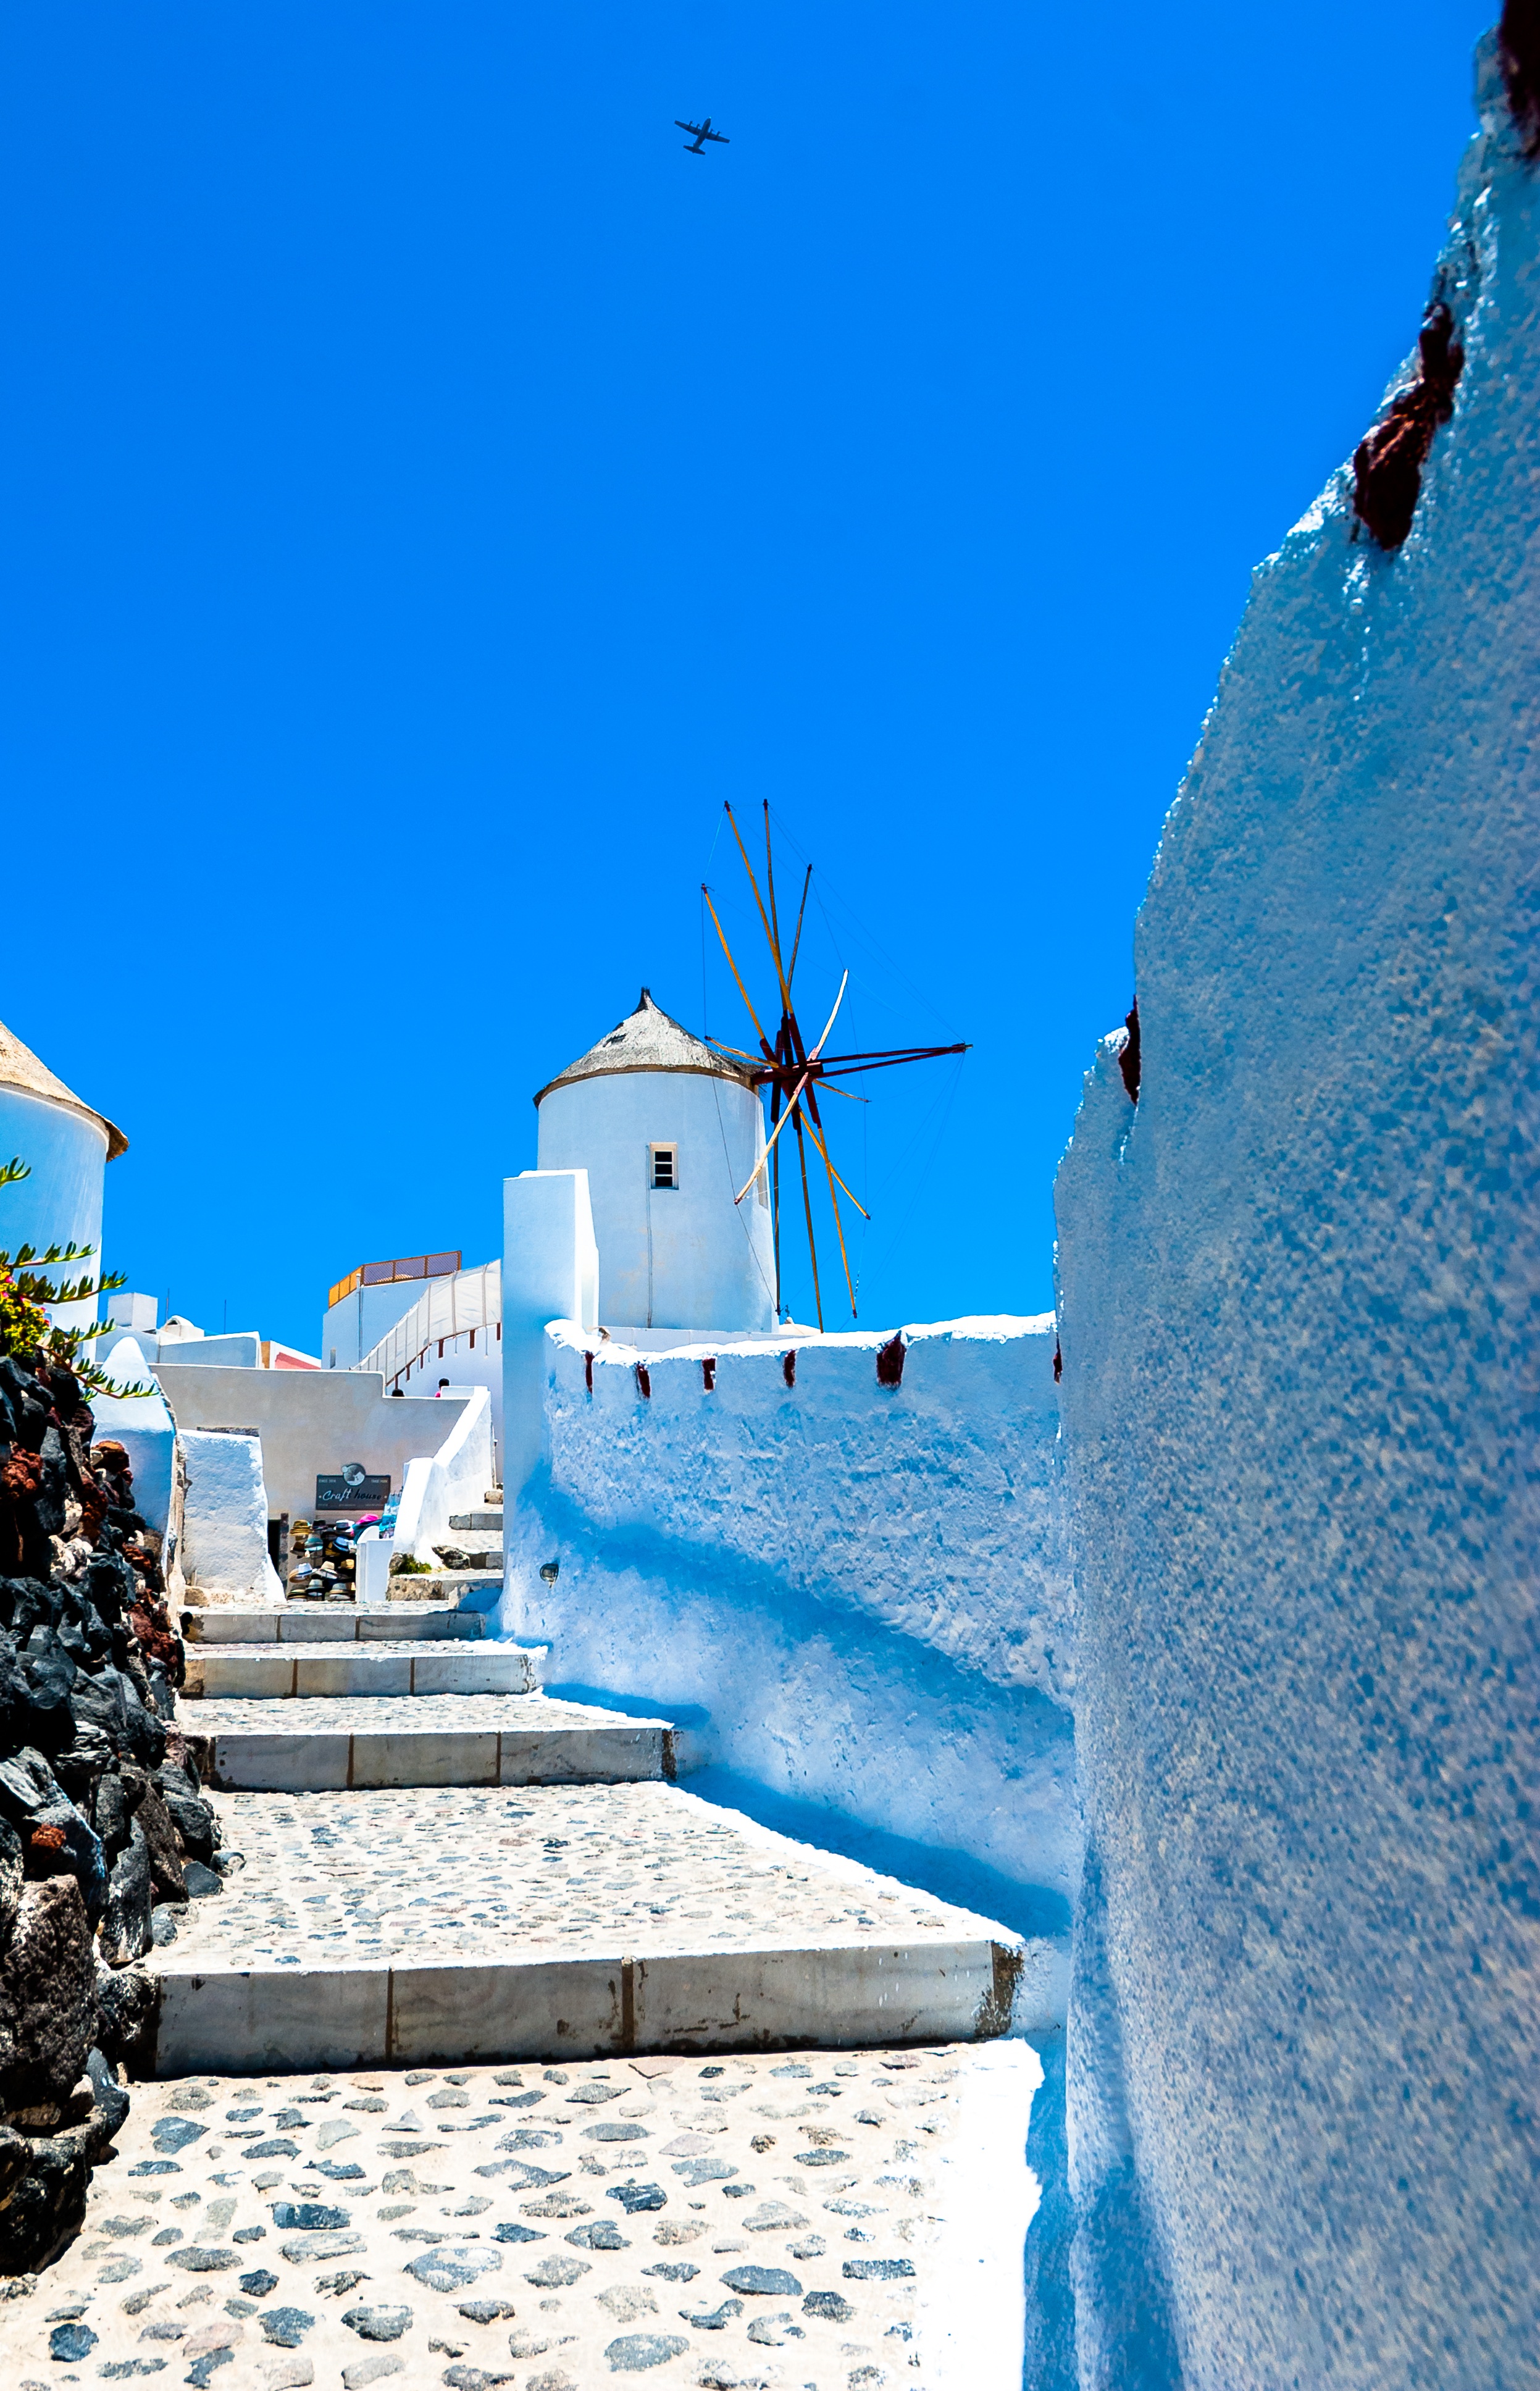
landscape, sea, tree, water, nature, snow, winter, cloud, sky, white, town, view, roof, building, wall, summer, vacation, daytime, ice, weather, holiday, blue, tourism, heat, clouds, santorini, holidays, azure, greece, the sun, freezing, the stones